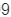
Number: 9